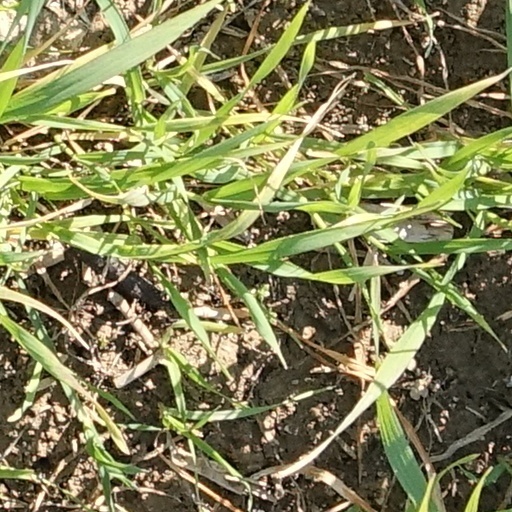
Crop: wheat